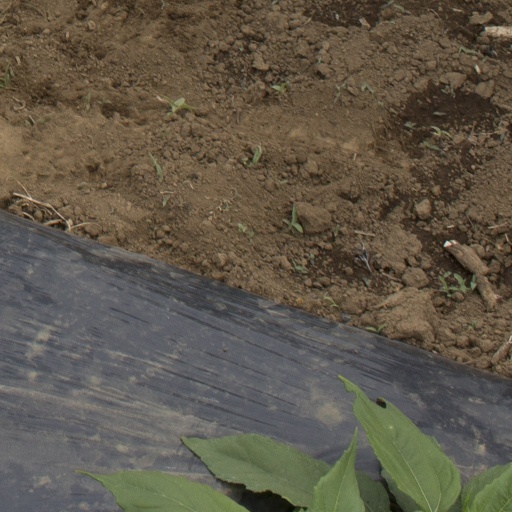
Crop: Jerusalem artichoke